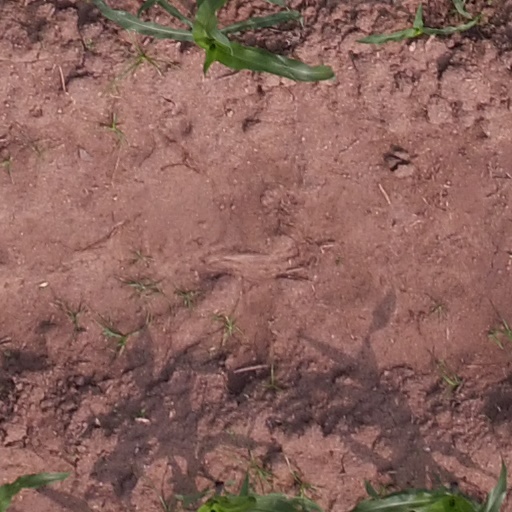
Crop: maize; corn